The Literary Mind and the Carving of Dragons

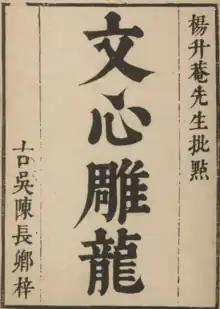
"The Literary Mind and the Carving of Dragons"

The Literary Mind and the Carving of Dragons is a 5th-century work on Chinese literary aesthetics by Liu Xie, composed in fifty chapters (篇) according to the principles of numerology and divination found in the "Book of Changes" or "I Ching". The work also draws on and argues against the 3rd century author Lu Ji's work the Wen fu 文賦 ("On Literature"). Liu Xie wished to give a complete and internally consistent account of literature. One of his ideas is that affections are the medium of literature, and language merely the product.